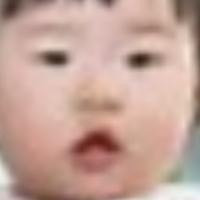
Age group: age 01-10